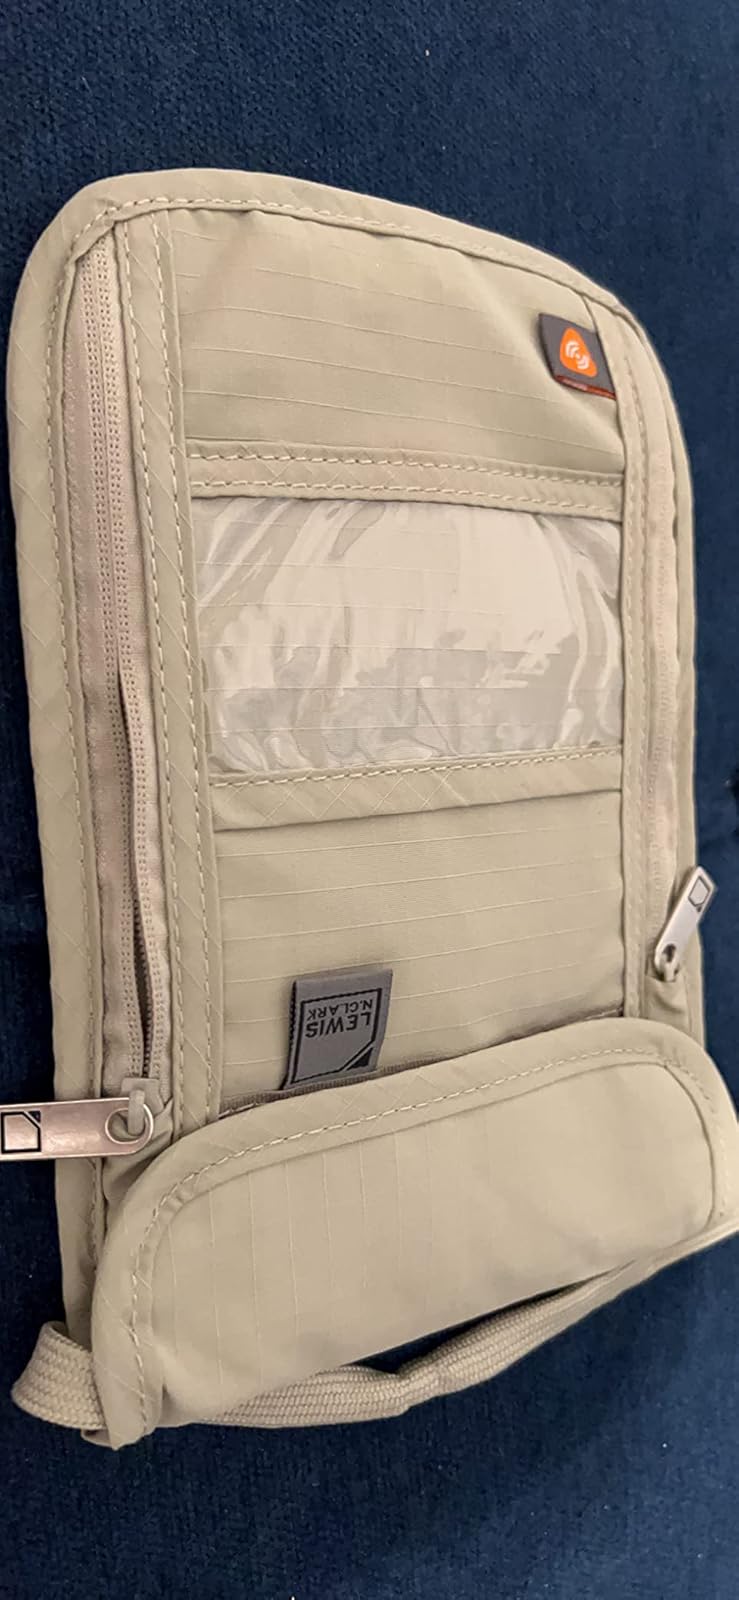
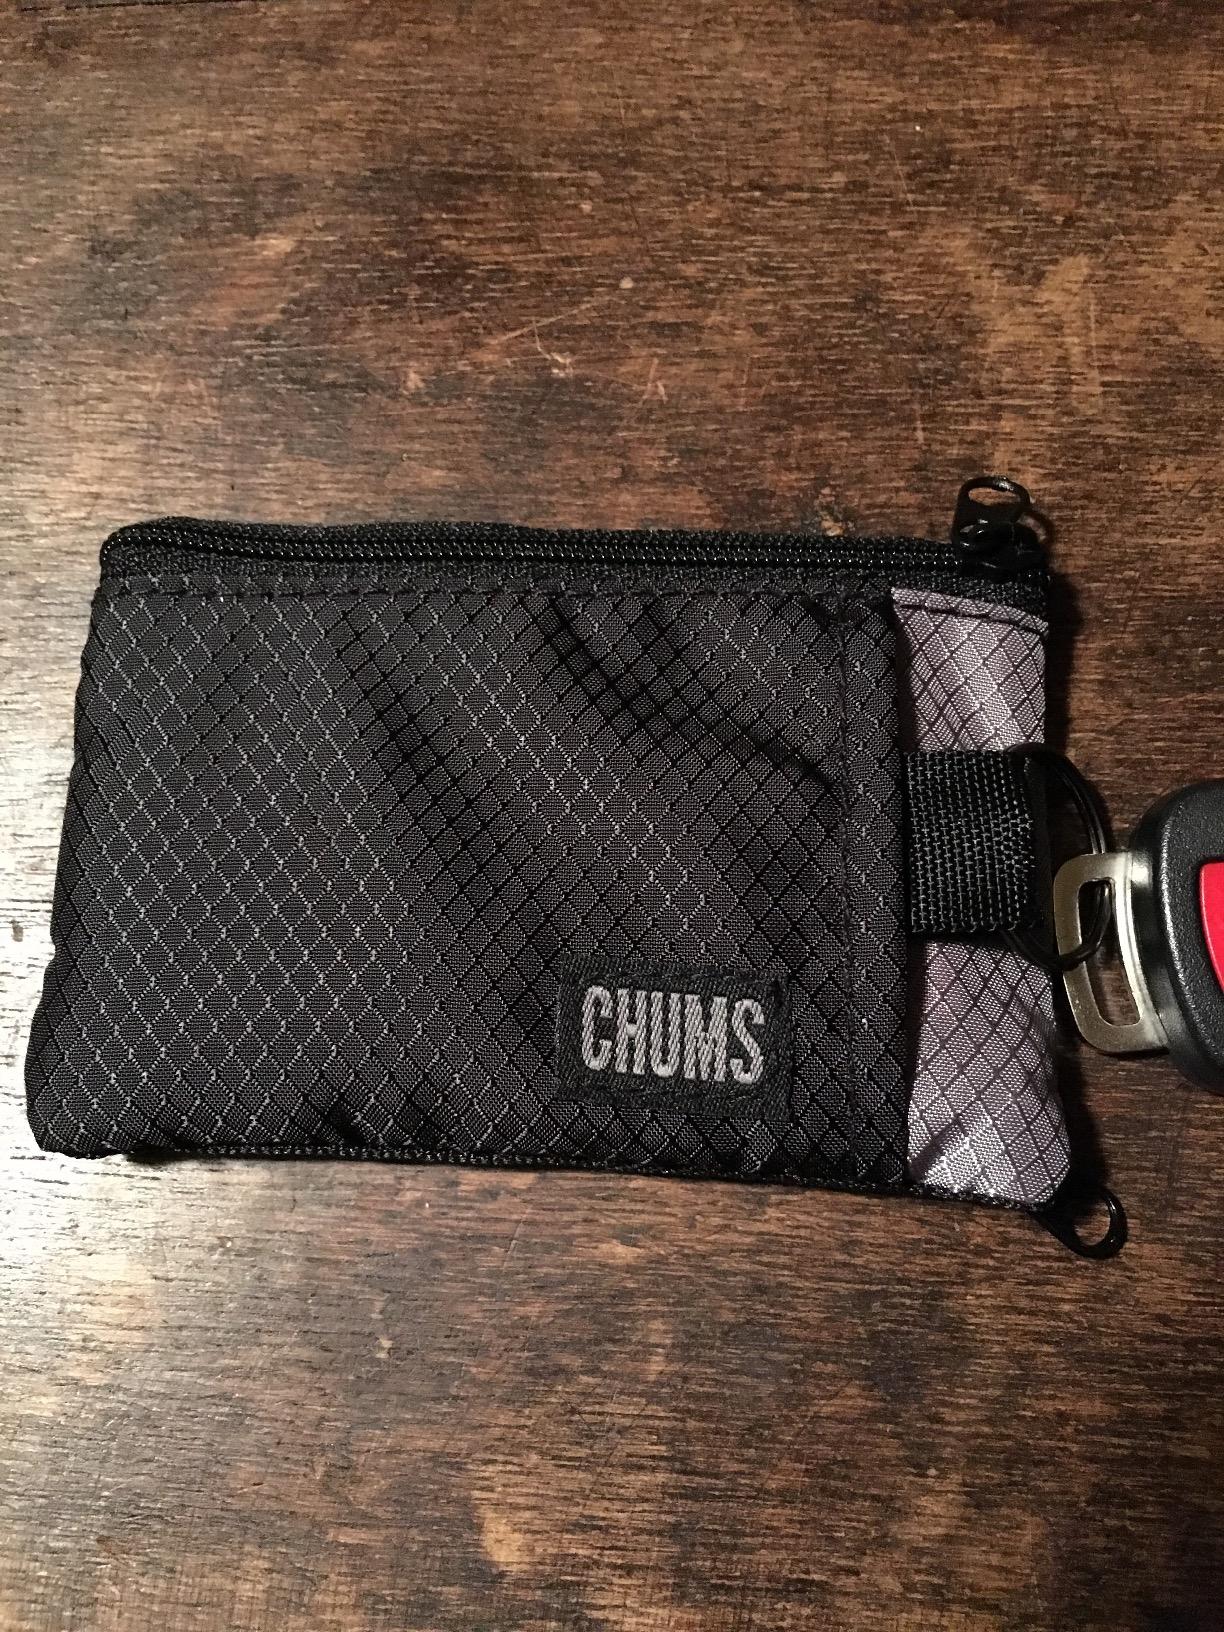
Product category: accessories_wallet
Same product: no